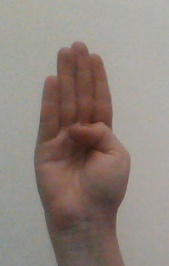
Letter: kaaf